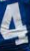
Number: 4